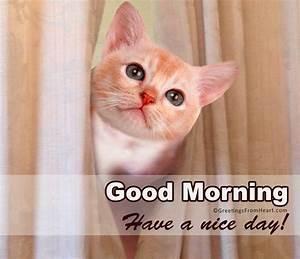
cat